Etimesgut YHT Maintenance Facility

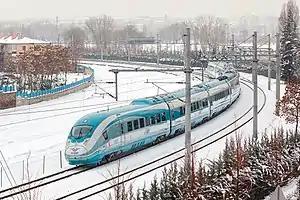
High-speed train-sets such as the TCDD HT80000 EMUs will be maintained and stored in the Etimesgut facility.

The Etimesgut High-speed rail maintenance facility, officially known as the Main High-speed rail Maintenance Facility, is a passenger rail yard used exclusively for YHT high-speed train-sets in Ankara, Turkey. Located in the Etiler neighborhood in northwestern Etimesgut, it is the second largest rail yard in Turkey spanning over .